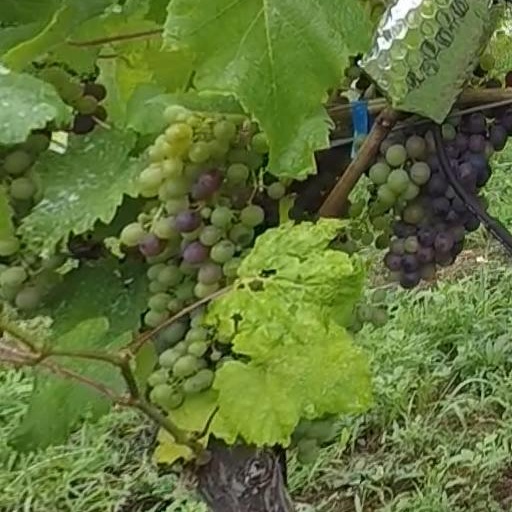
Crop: grape